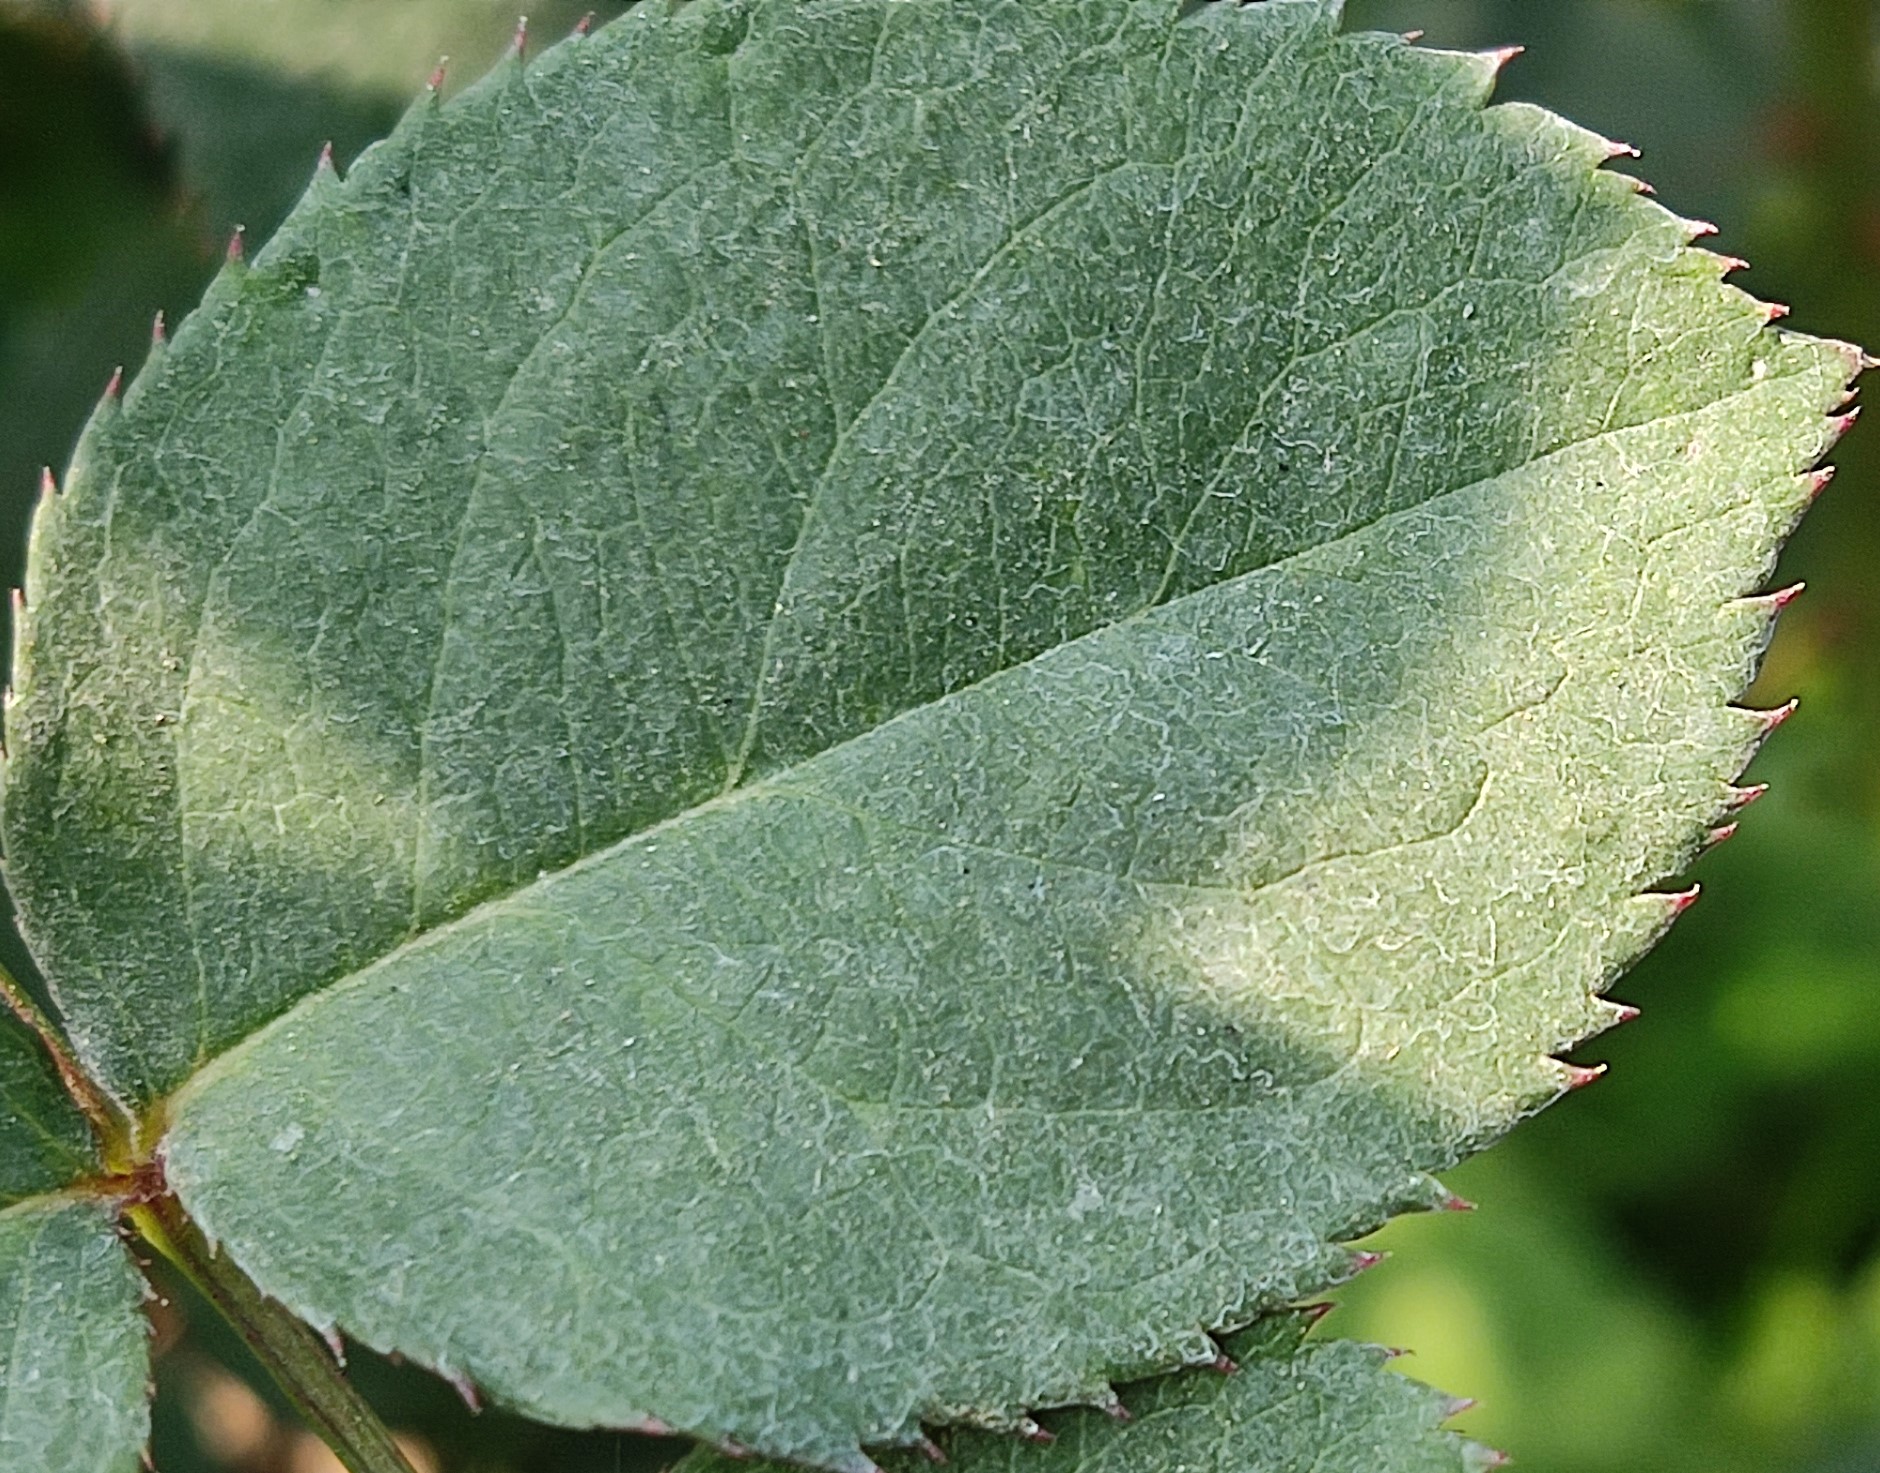
Label: Fresh Leaf